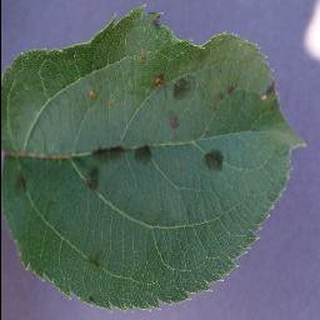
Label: apple_apple_scab